China Online Centre

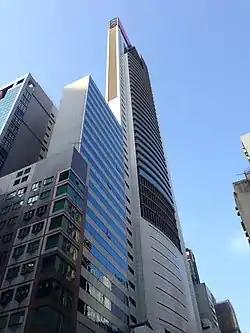

The China Online Centre is a skyscraper located in the Wan Chai area of Hong Kong. The tower rises 52 floors and in height. The building was completed in 2000. It was designed by architectural firm Rocco Design Limited, and was developed by Jaffe Development. The China Online Centre, which stands as the 52nd-tallest building in Hong Kong, is composed entirely of commercial office space. It has a total floor area of .